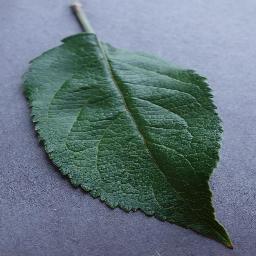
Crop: apple
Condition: healthy